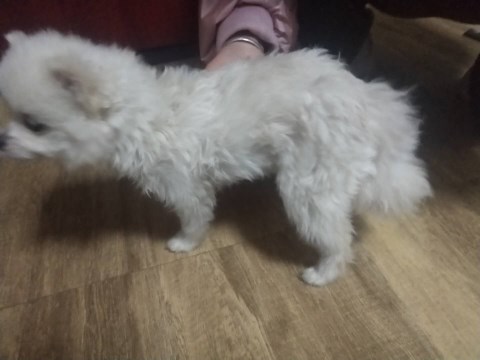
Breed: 1936-n000005-Pomeranian